Jil (film)

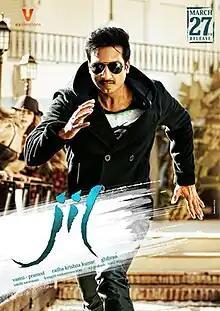
Theatrical release Poster

Jil ( "Shivers") is a 2015 Indian Telugu-language action film directed by debutant Radha Krishna Kumar. It was produced by V. Vamsi Krishna Reddy and Pramod Uppalapati under "", The film stars Gopichand, Raashii Khanna, and Kabir Duhan Singh in lead roles, with the music composed by Ghibran. The film was released on 28 March 2015.